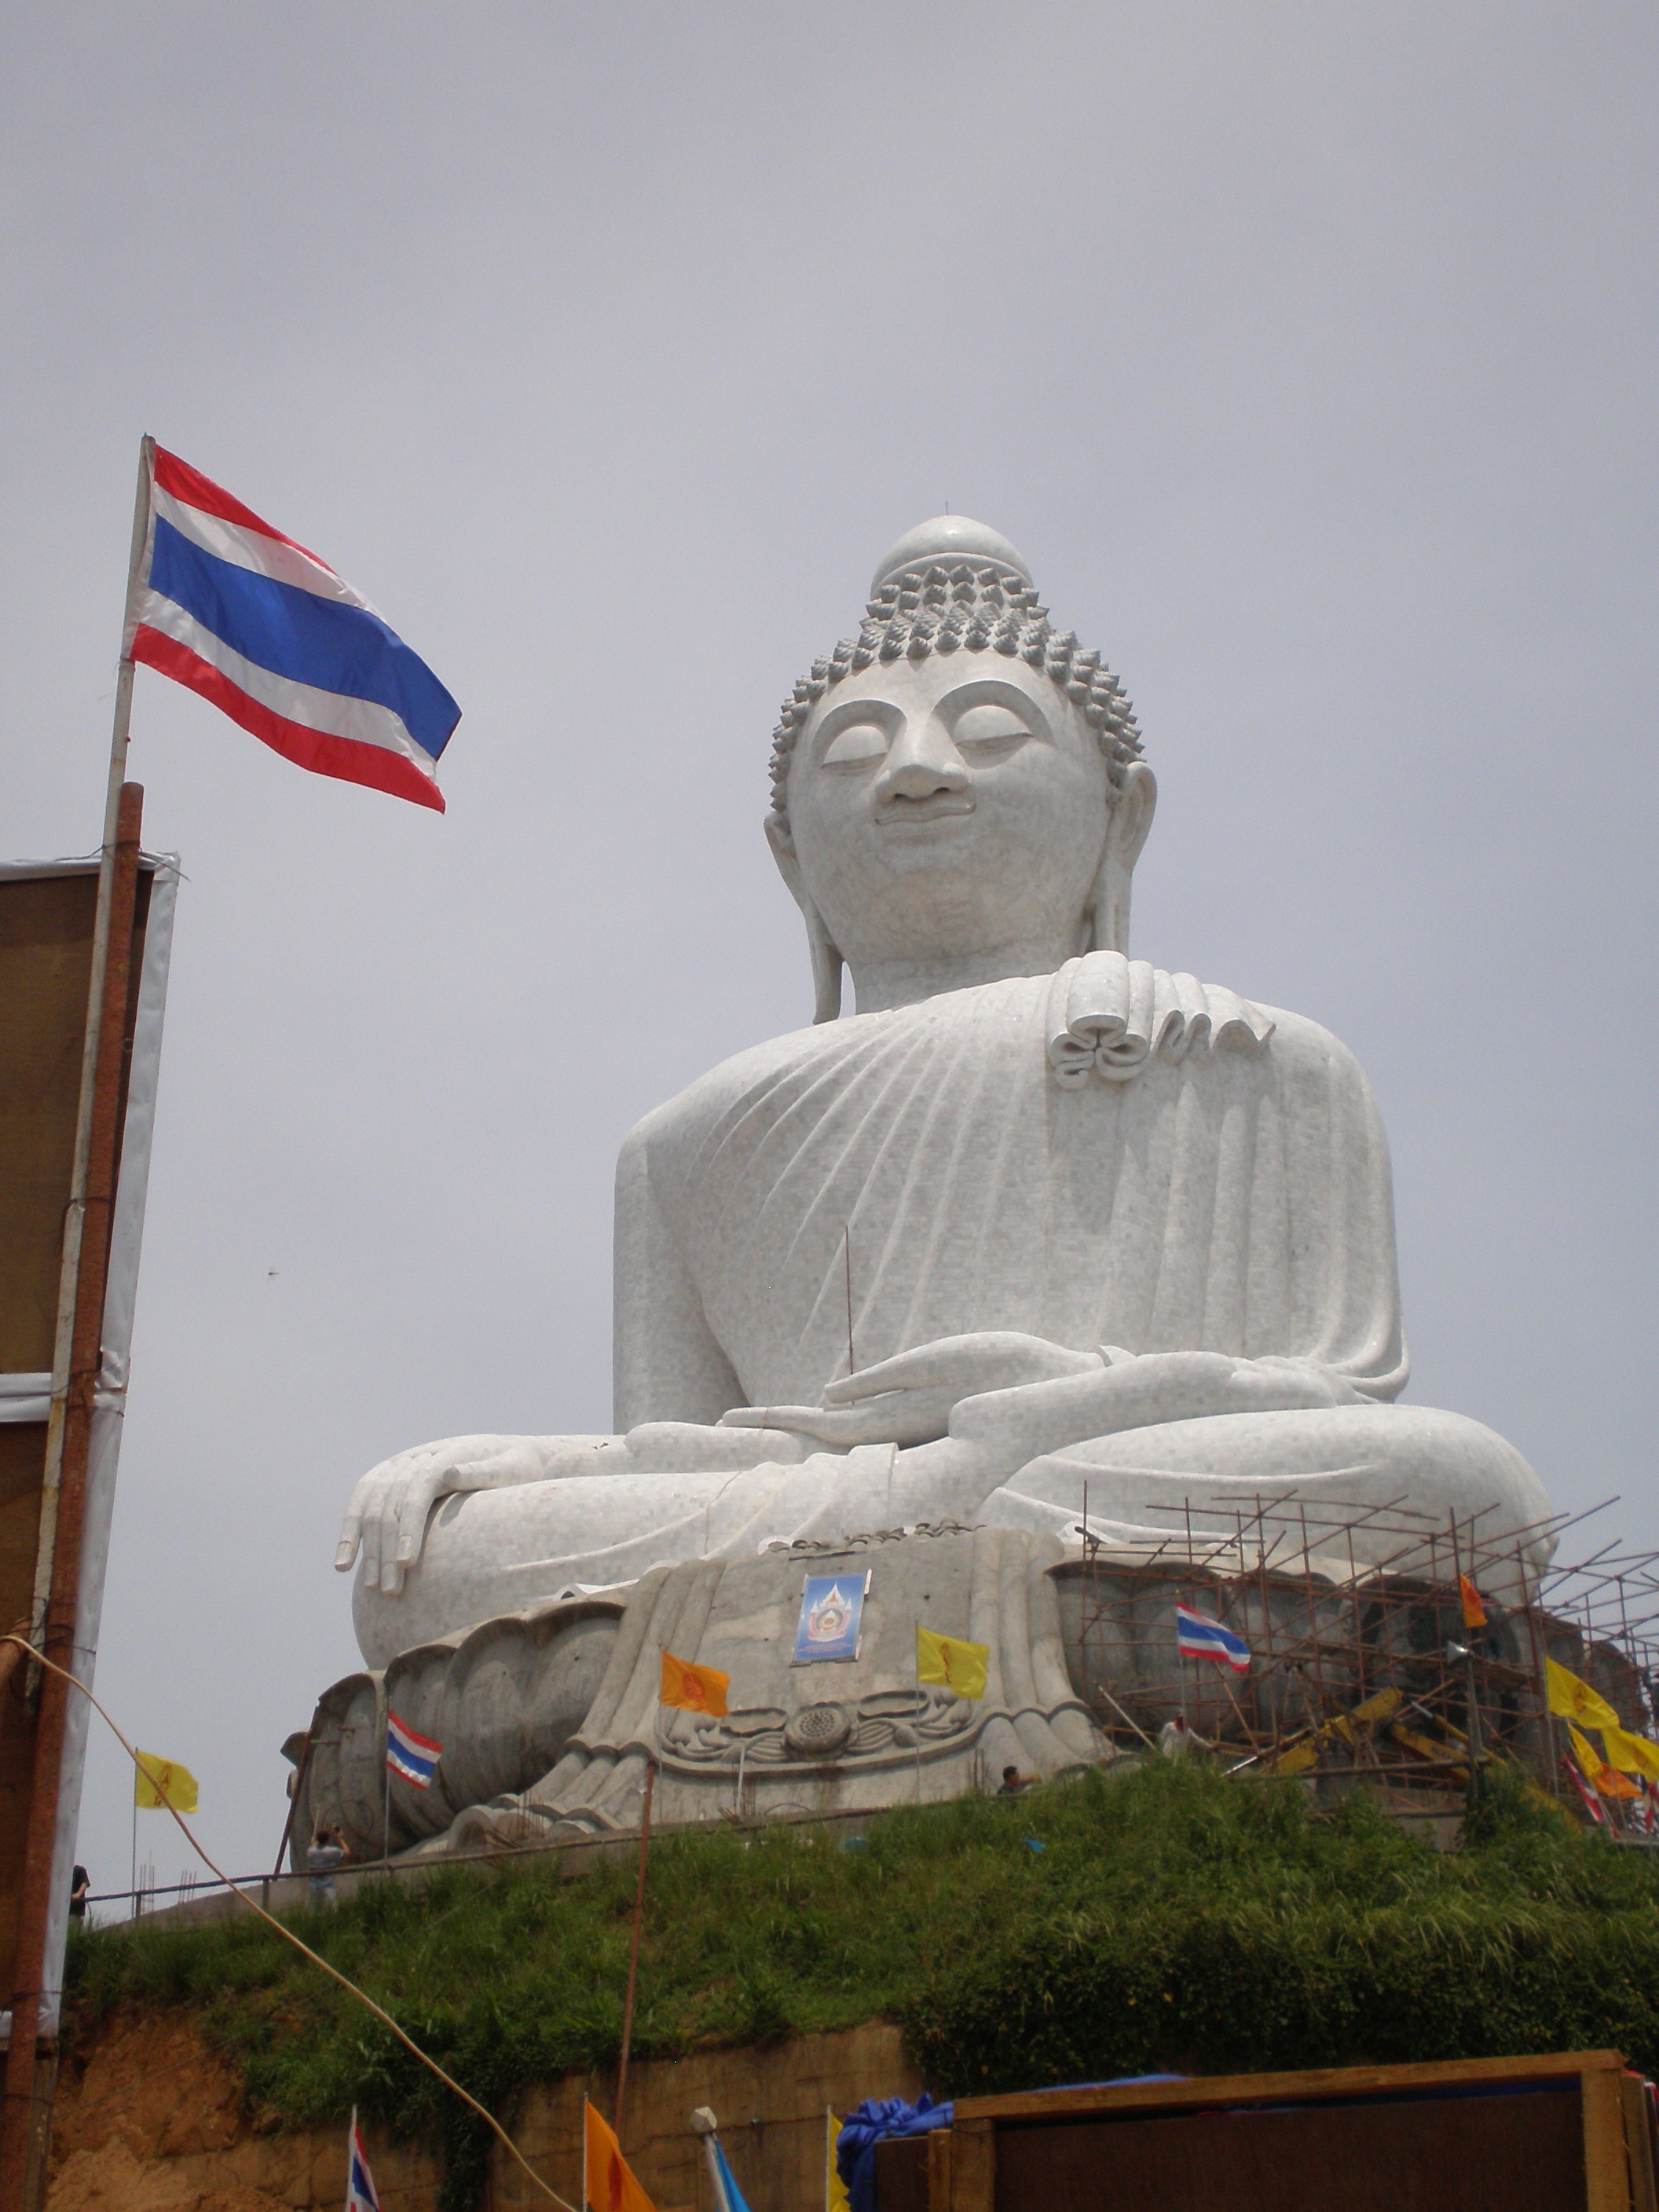
monument, statue, symbol, peaceful, calm, meditate, buddhist, buddhism, religion, asia, zen, thailand, spiritual, pray, sculpture, religious, art, meditation, temple, faith, buddha, prayer, serenity, worship, oriental, god, budda, budha, buddah